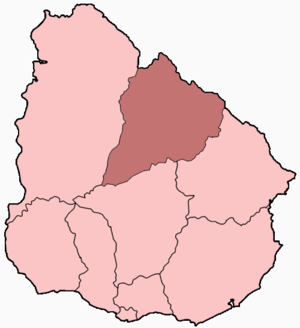
Le diocèse de Tacuarembó est l'un des dix diocèses catholiques uruguayens. Situé dans le département de Tacuarembó, il est suffragant de l'archidiocèse de Montevideo et fait partie de la région ecclésiastique d'Amérique. L'évêque élu est actuellement Mᵍʳ Pedro Ignacio Wolcan Olano.